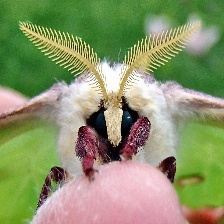
Species: LUNA MOTH